Nottingham College

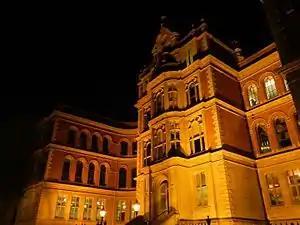
The Adams Building – illuminated – February 2012

The Adams Building opened in 1998 with a focus for the college's Higher Education provision as well as art and design, fashion and textiles, business, digital media and GCSEs courses.